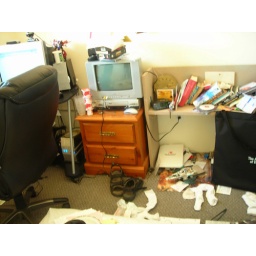
There's my TV and computer monitor and my two transformers are around there too.